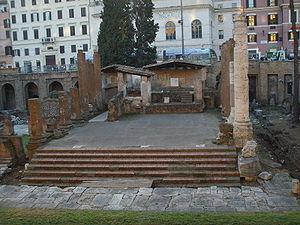
Cette liste des monuments de la Rome antique recense les monuments les plus importants construits à Rome ou à proximité immédiate, depuis la fondation de la ville jusqu'au début du VIIᵉ siècle.